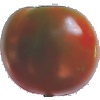
Label: Tomato Maroon 1